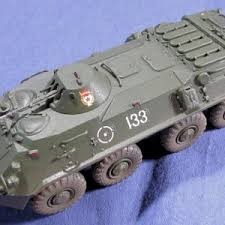
Label: BTR-70